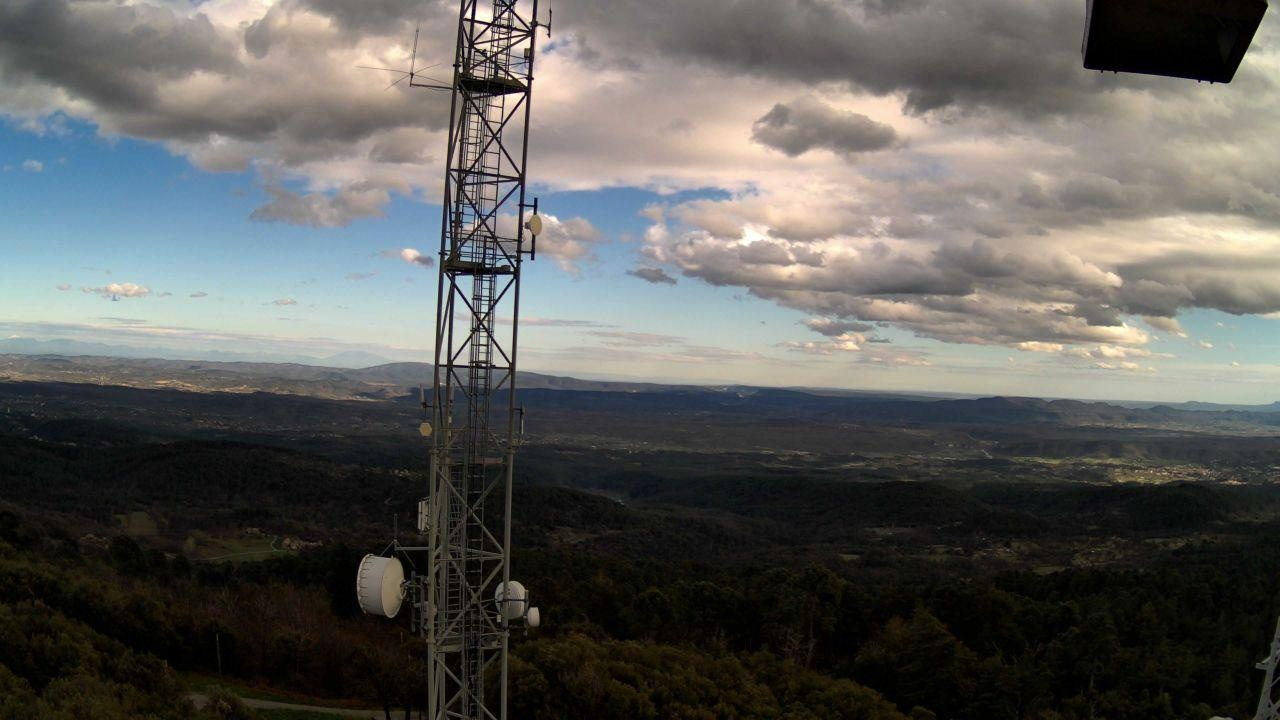
Fire: no
Smoke: yes